Maltahohe Commando

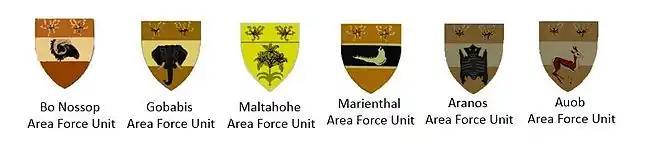
Maltahohe AFU with other SWATF Sector 50 Area Force Units

This unit, along with all other South West Africa Territorial Force units was disbanded with the independence of Namibia from South Africa and was announced around December 1988.